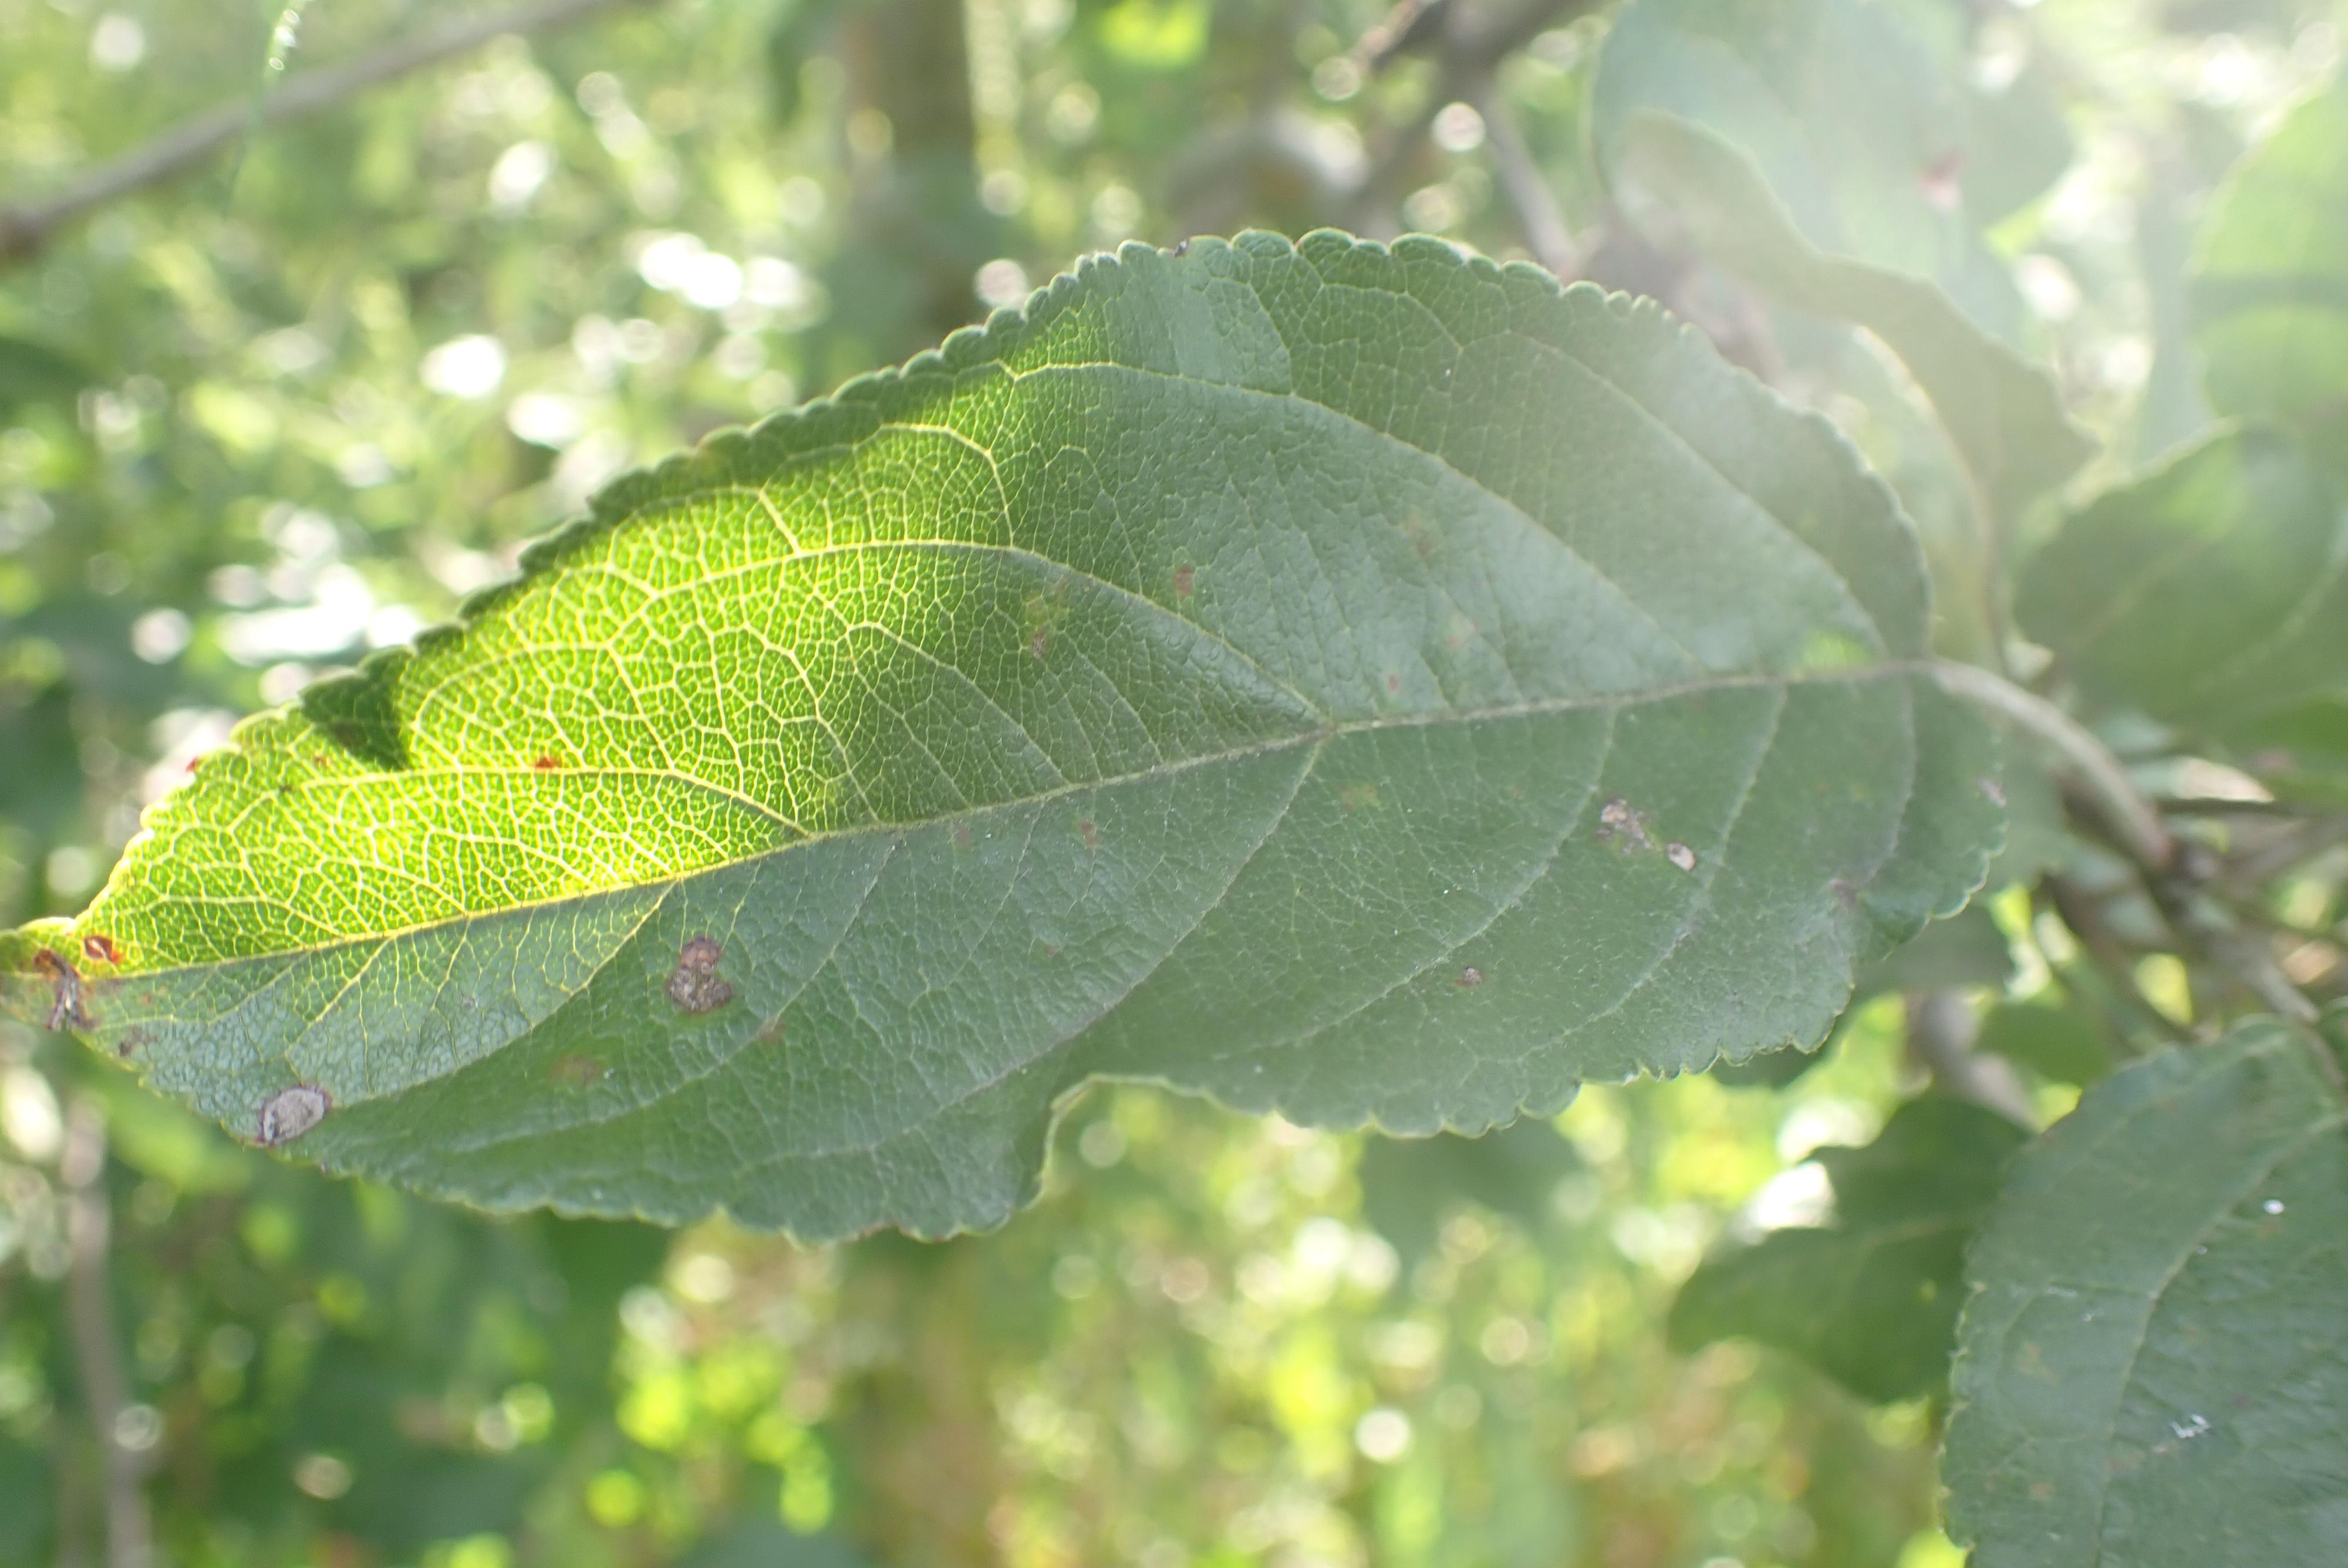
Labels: scab, frog_eye_leaf_spot